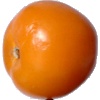
Label: Tomato Yellow 1